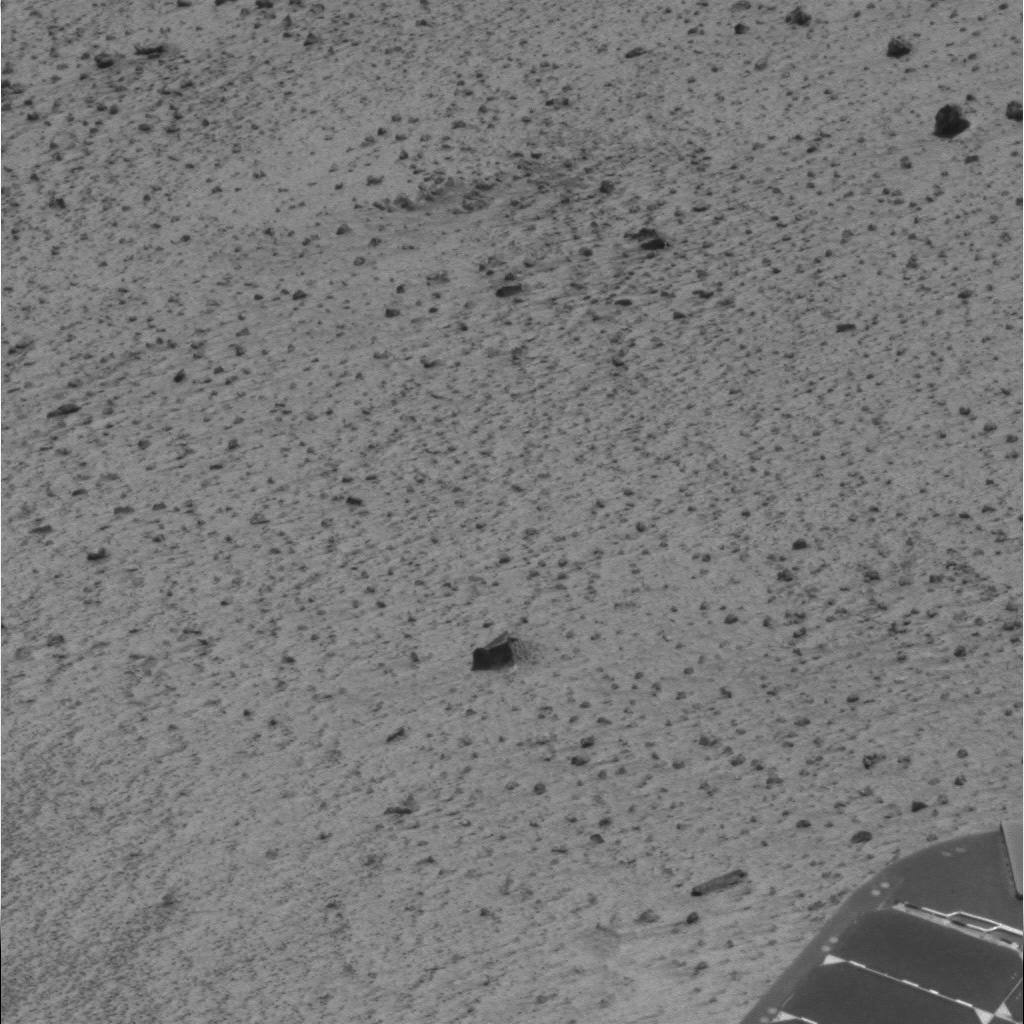
Surface features visible: Rover Deck, Clasts, Soil, Nearby Surface, Rover Parts